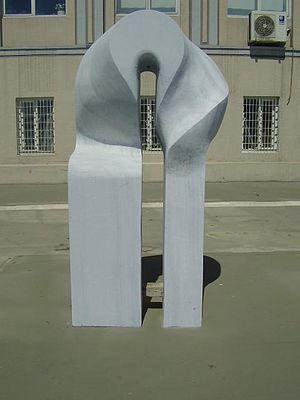
L’université des beaux-arts Mimar-Sinan est une université d'État turque, consacrée aux beaux-arts. Elle est située dans le quartier de Fındıklı à Istanbul, Turquie.